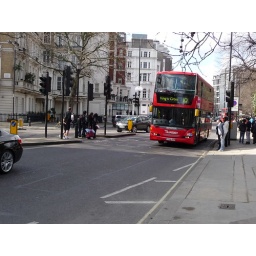
Brand new double-decker Scania OmniDekka bus in London.